Classical music

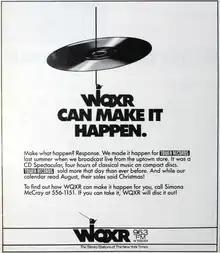
With the advent of radio broadcasting and record shop, live classical music performances have been compiled into compilation CDs (WQXR for Tower Records, 1986).

Classical music has often incorporated elements or material from popular music of the composer's time. Examples include occasional music such as Brahms's use of student drinking songs in his "Academic Festival Overture", genres exemplified by Kurt Weill's "The Threepenny Opera", and the influence of jazz on early and mid-20th-century composers including Maurice Ravel, exemplified by the movement entitled "Blues" in his sonata for violin and piano. Some postmodern, minimalist and postminimalist classical composers acknowledge a debt to popular music.